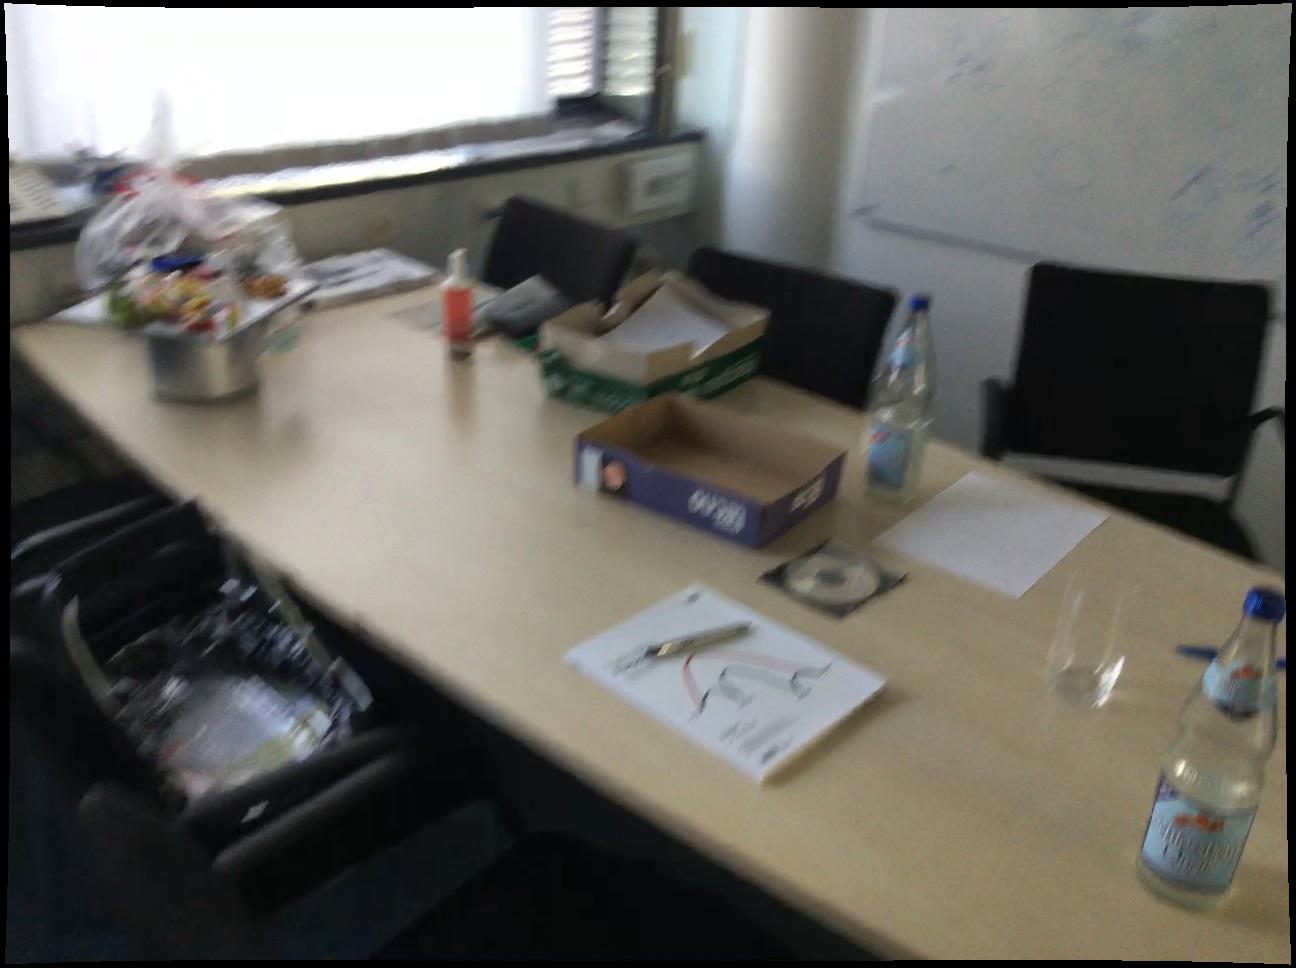
Question: Is the window right of the socket from the second object's perspective? Final answer should be yes or no.
Answer: Yes